Pitsiturnaus

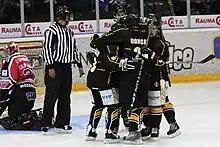
Oulun Kärpät players celebrating a goal in the 2009 tournament

Pitsiturnaus is an ice hockey tournament held in Rauma, Finland. It is held around the time of the . The tournament has been played since 1993. The tournament is held in the Kivikylän Areena, home arena of Lukko of the Liiga.